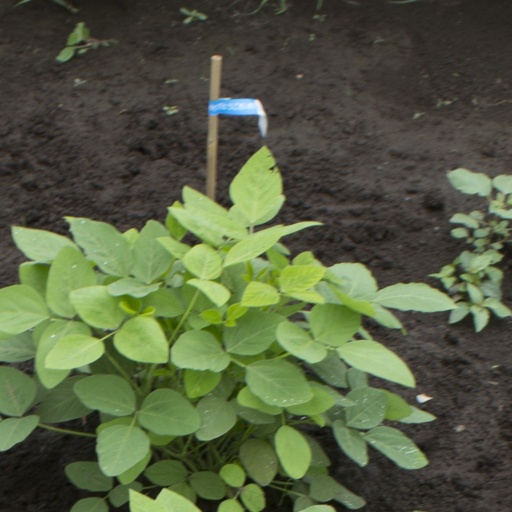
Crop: soybean